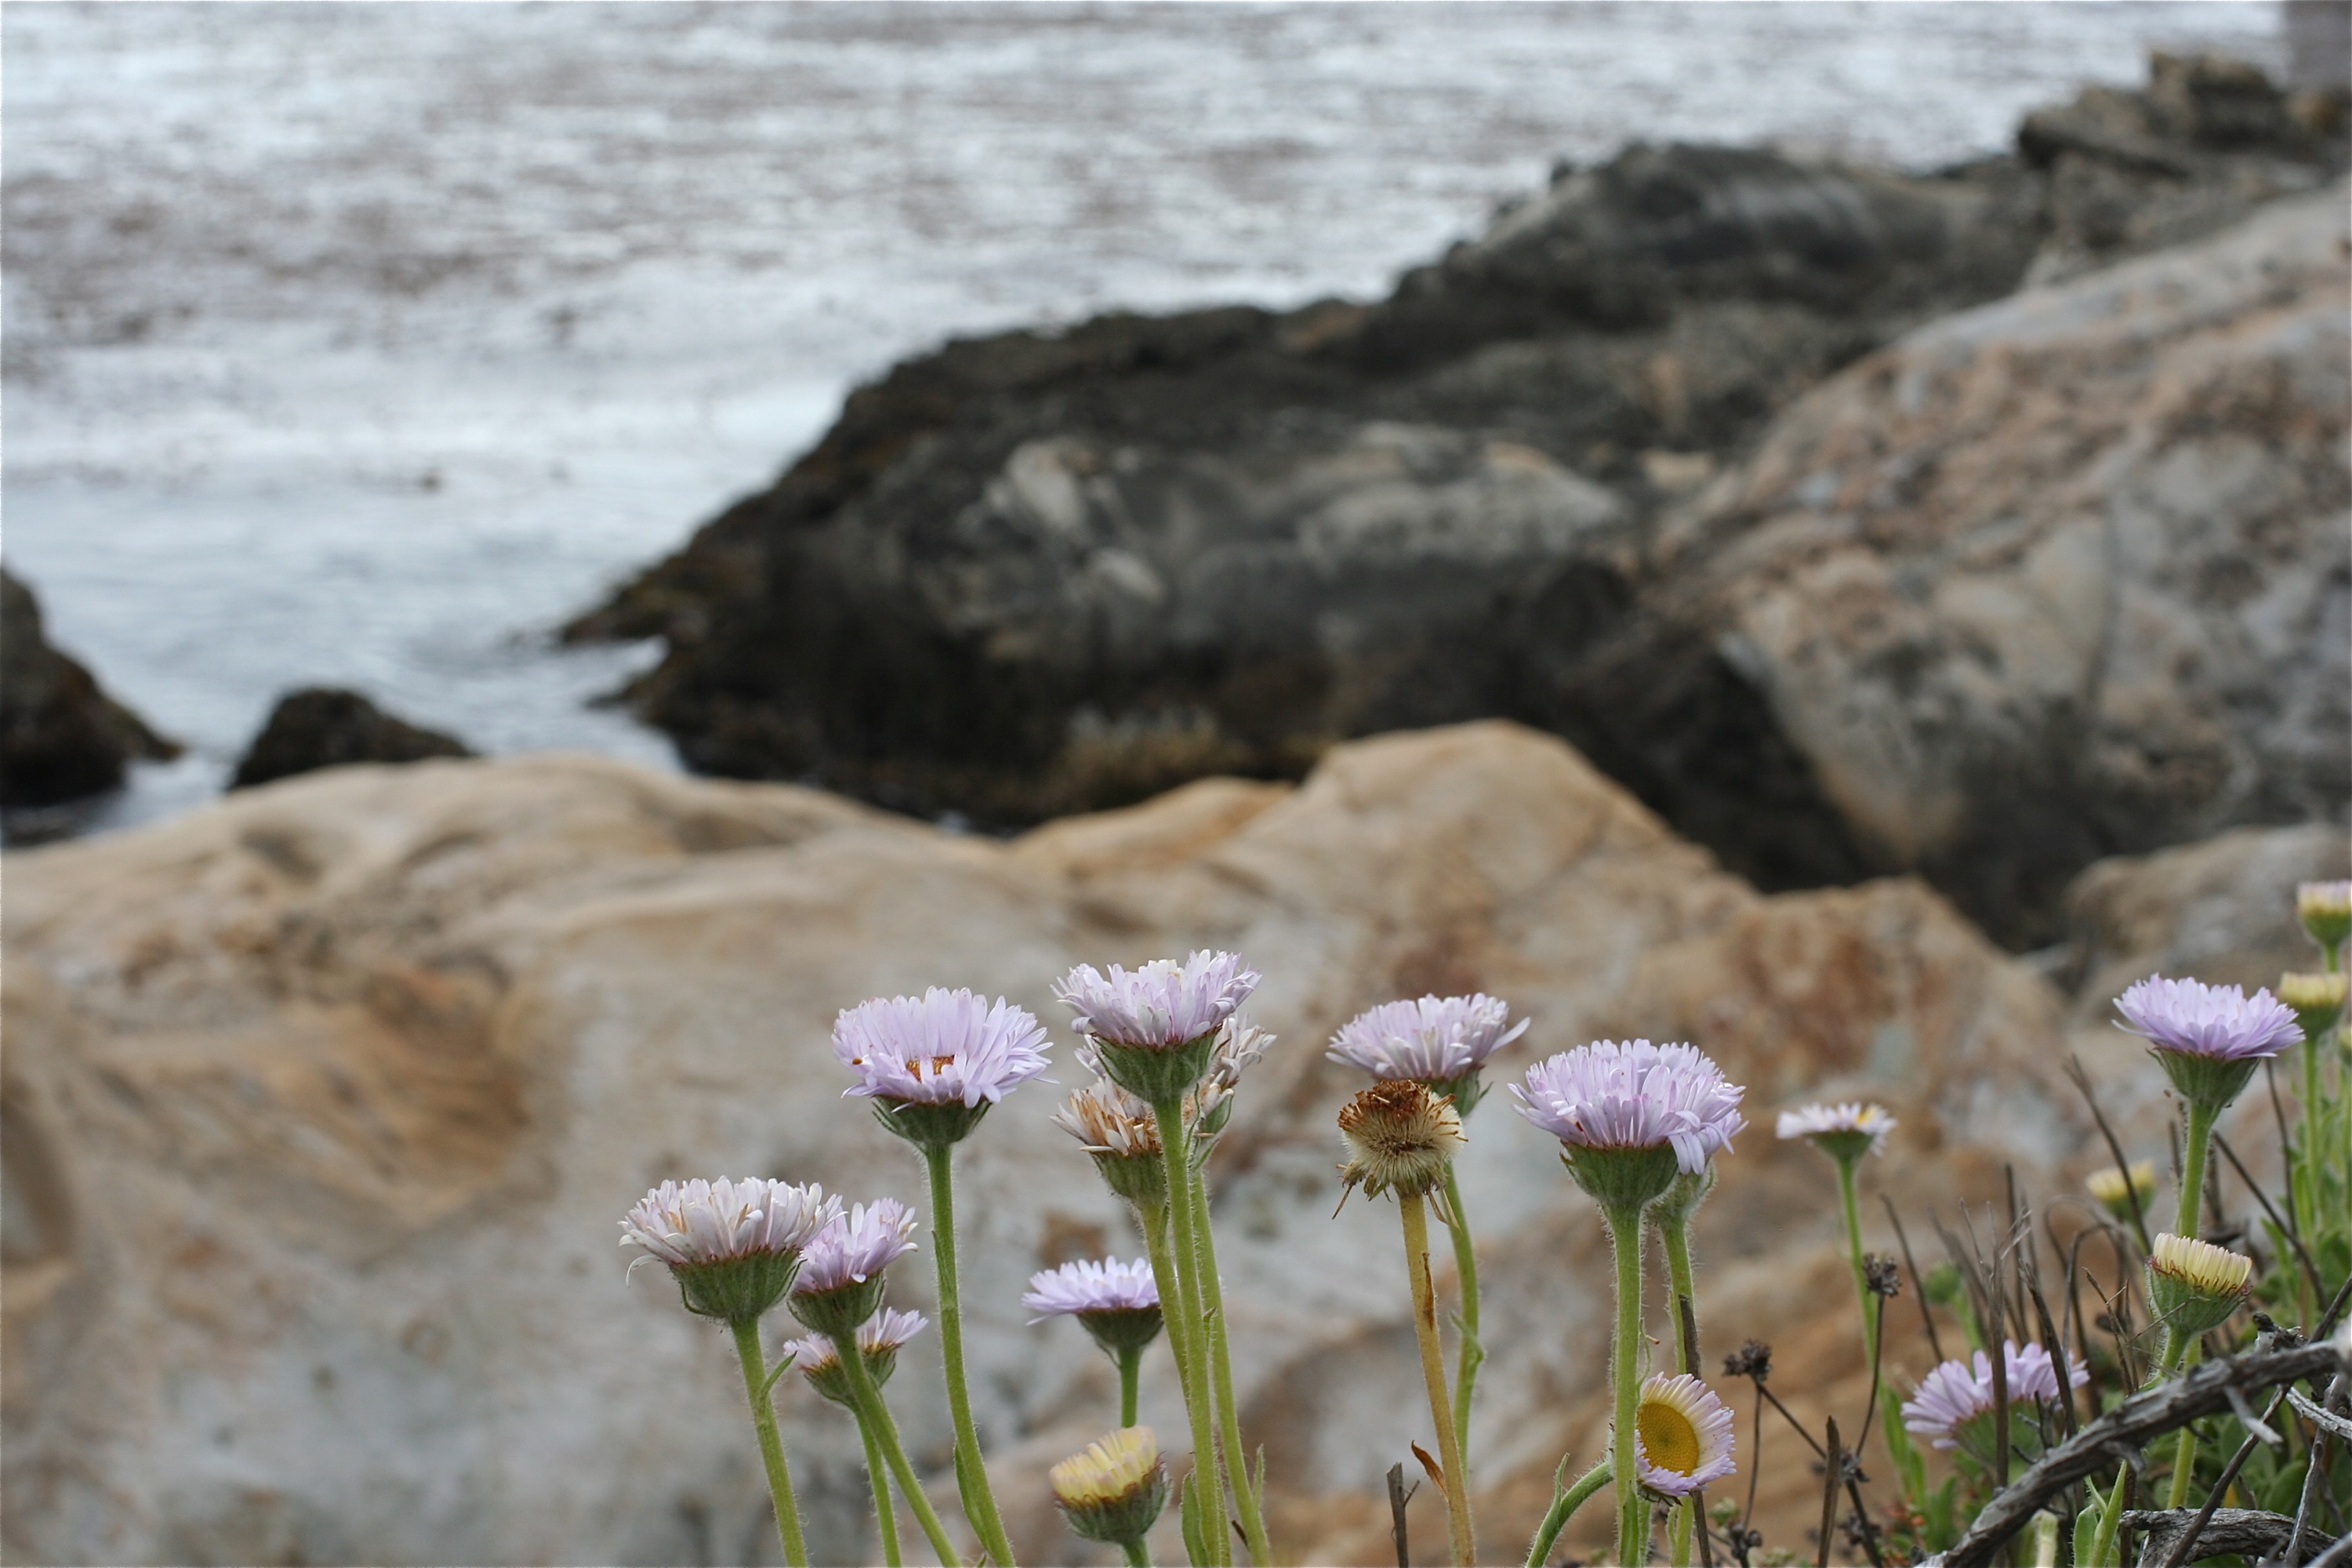
sea, coast, nature, rock, plant, flower, wildlife, soil, flora, wildflower, monterey, nmc2009, pointlobos